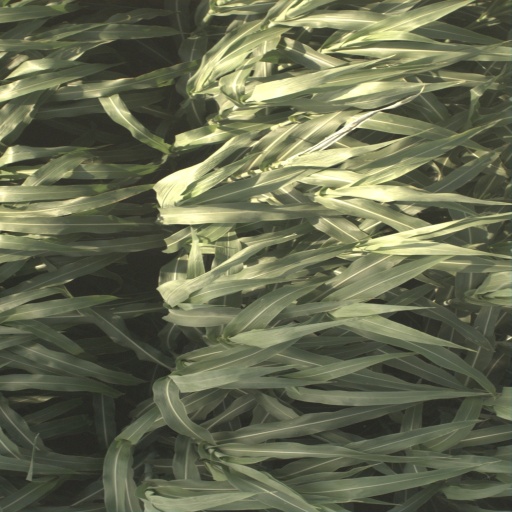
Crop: sorghum